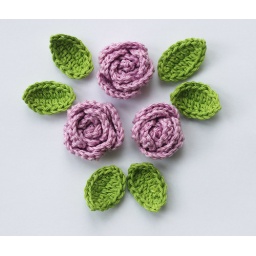
Crochet rose bouquet in lilac